Margaret Fell

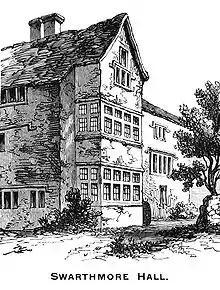

Because she was one of the few founding members of the Religious Society of Friends who was an established member of the gentry, Margaret Fell was frequently called upon to intercede in cases of persecution or arrest of leaders such as Fox. After the Stuart Restoration, she travelled from Lancashire to London to petition King Charles II and his parliament in 1660 and 1662 for freedom of conscience in religious matters. A submission signed by George Fox and other prominent (male) Quakers was made only subsequently in November 1660. While the structure and phraseology of these submissions were quite different, the import was similar, arguing that, although Friends wished to see the world changed, they would use persuasion rather than violence towards what they regarded as a "heavenly" (i.e. spiritual) end.